England women's national football team records and statistics

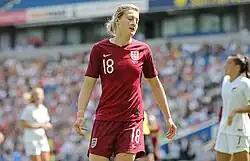
Ellen White is England's top goalscorer with 52 goals in 113 appearances.

"Penalty saves refer to penalty shots on target saved by the goalkeeper; the relevant records do not include the opposition missing penalty shots."